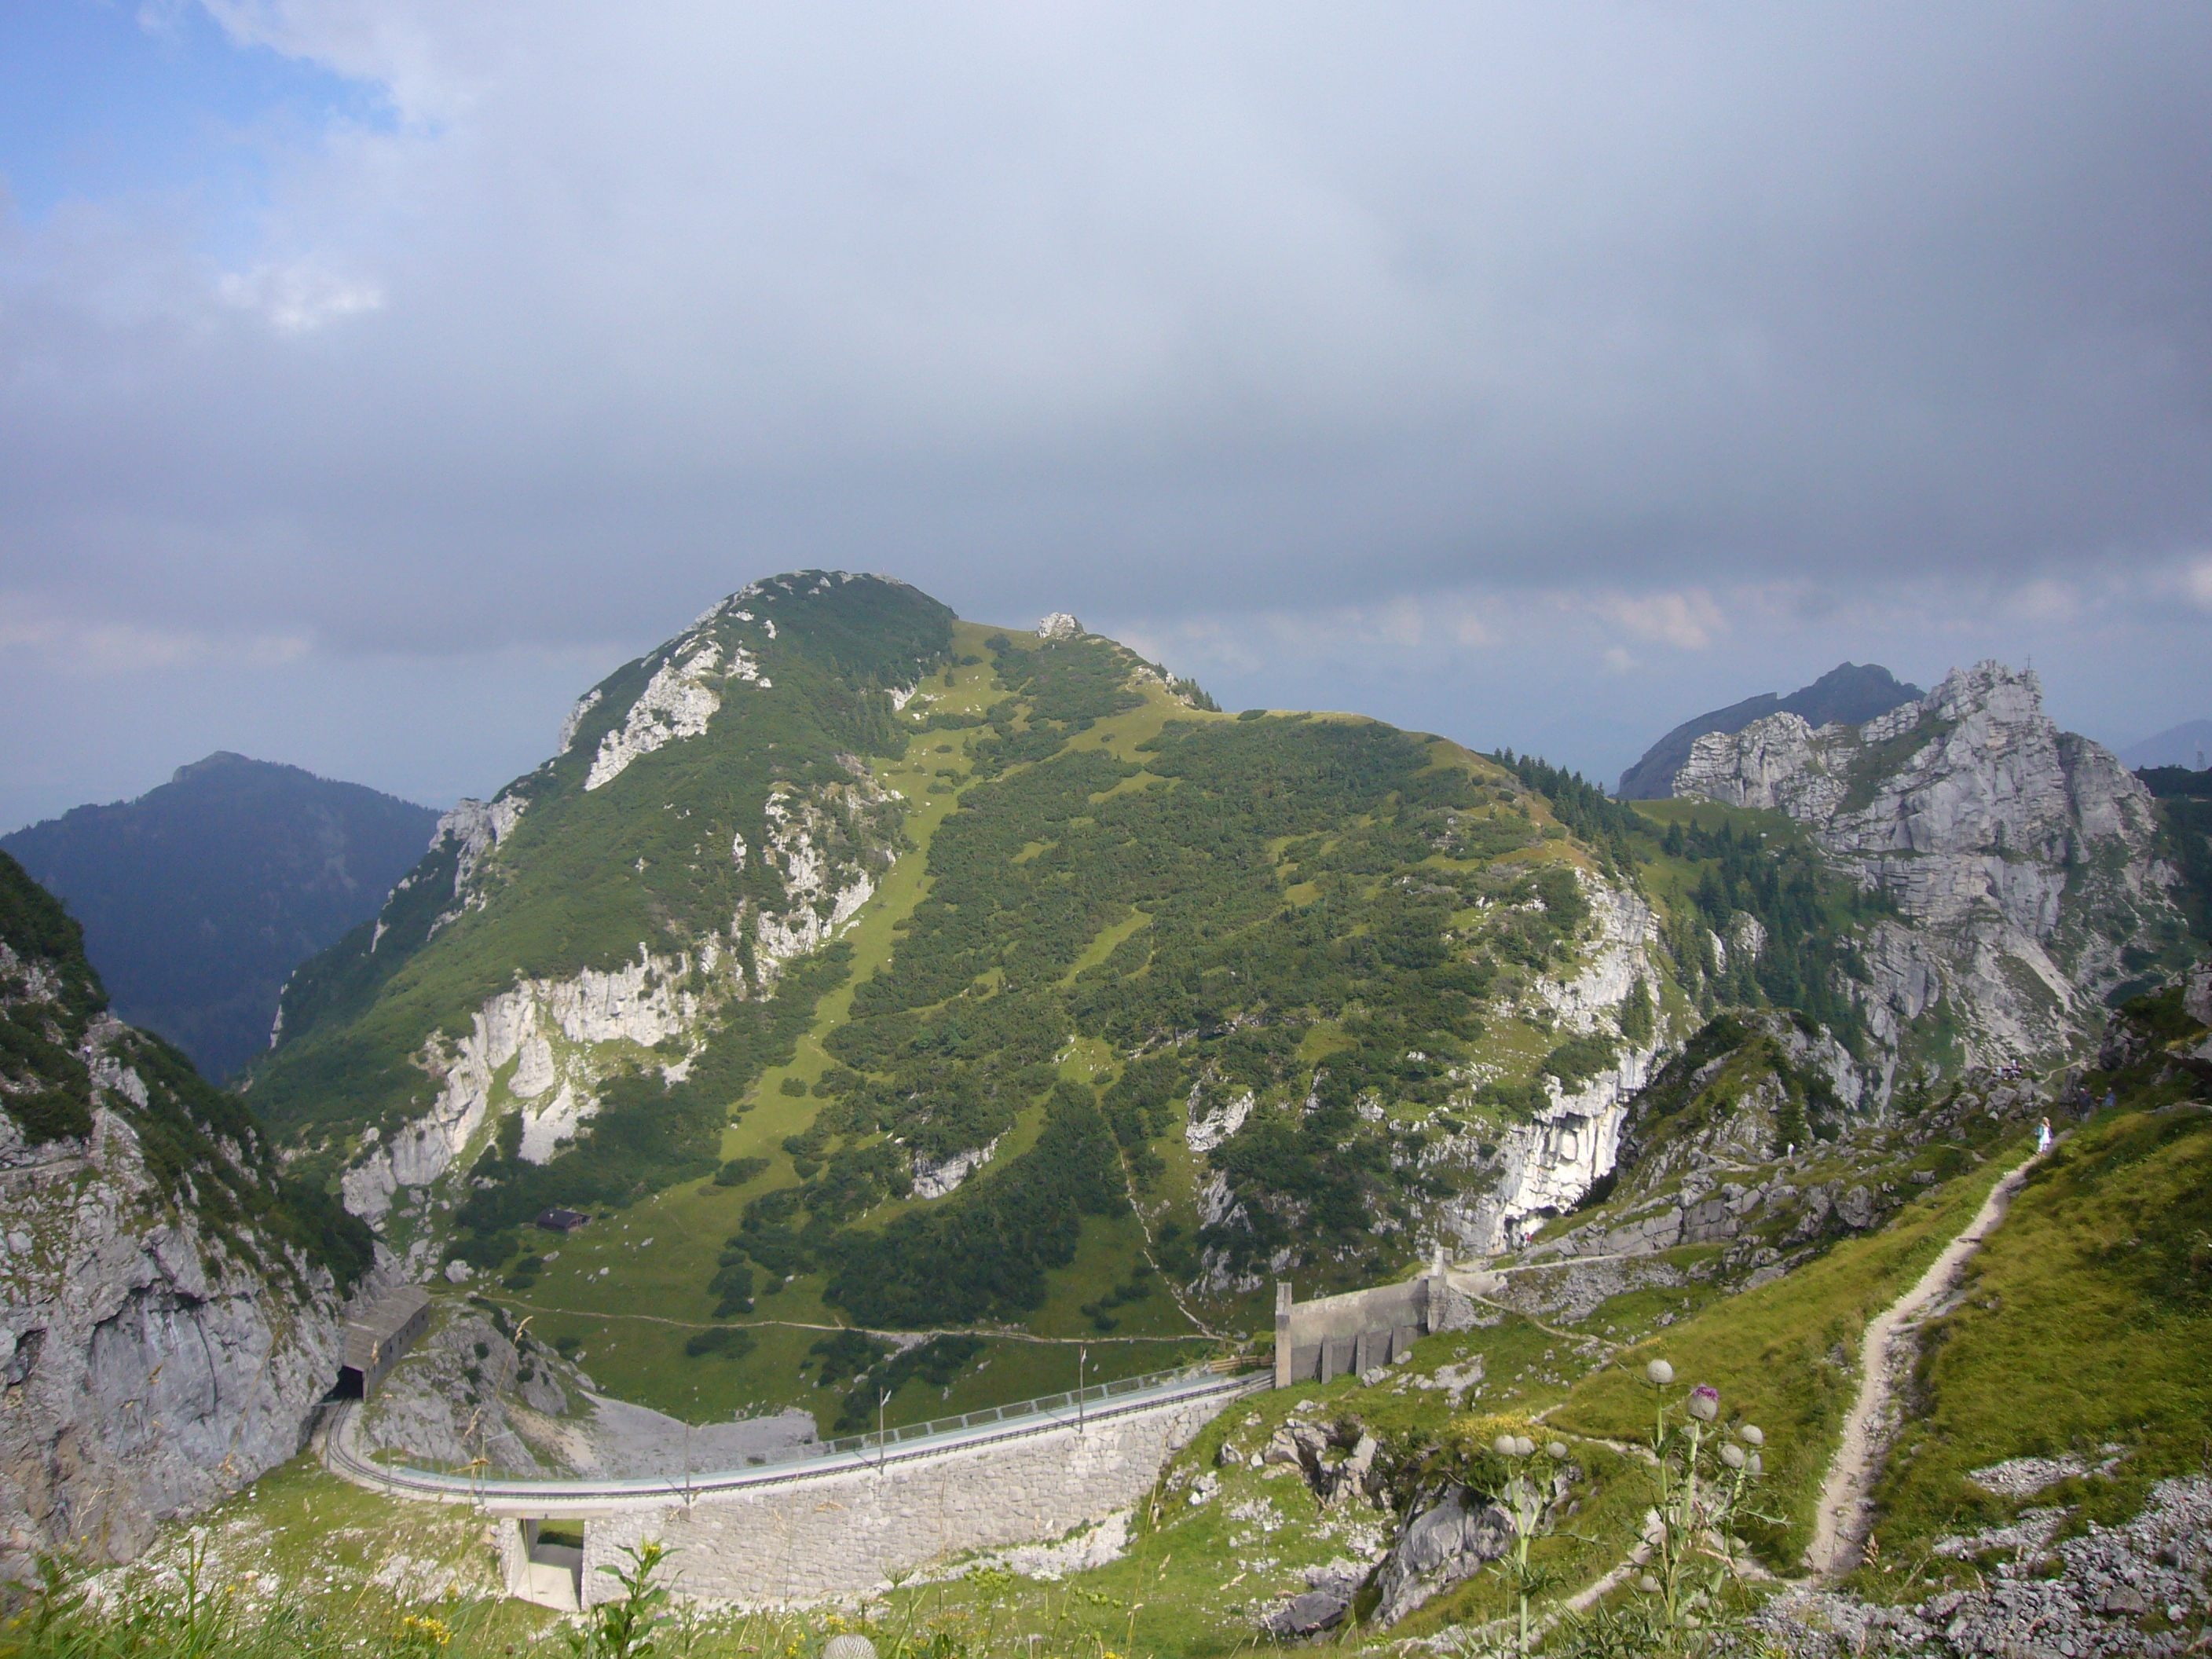
walking, mountain, hill, view, train, valley, mountain range, cliff, fjord, terrain, ridge, mountains, alps, plateau, fell, landform, mountain pass, mountain railway, wendelstein, geographical feature, mountainous landforms